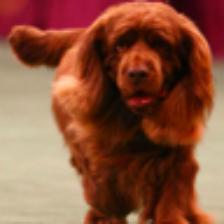
Label: NonHuman